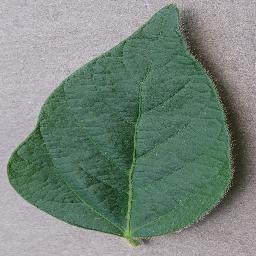
Label: Soybean___healthy